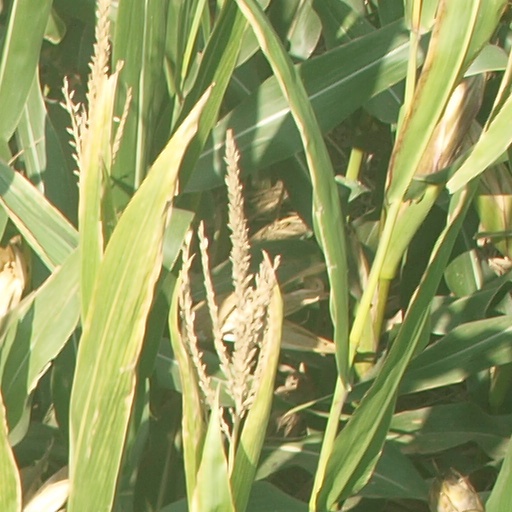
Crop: maize; corn